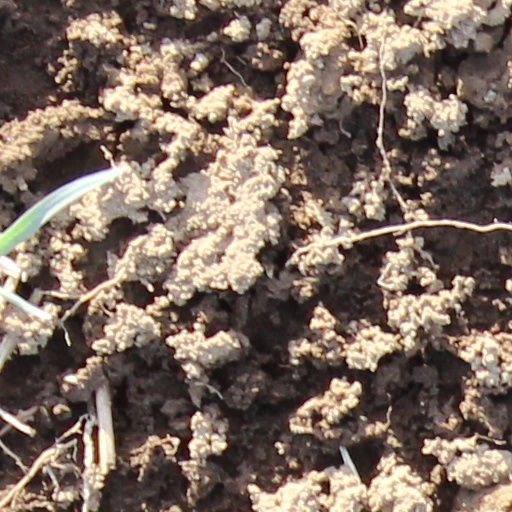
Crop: wheat